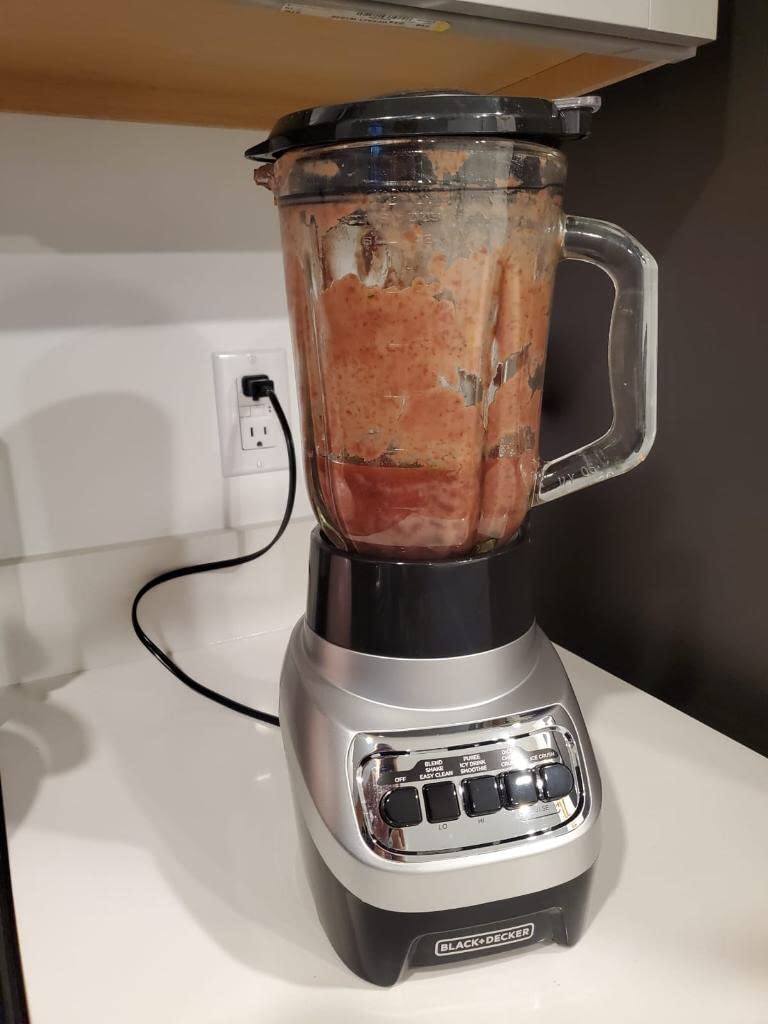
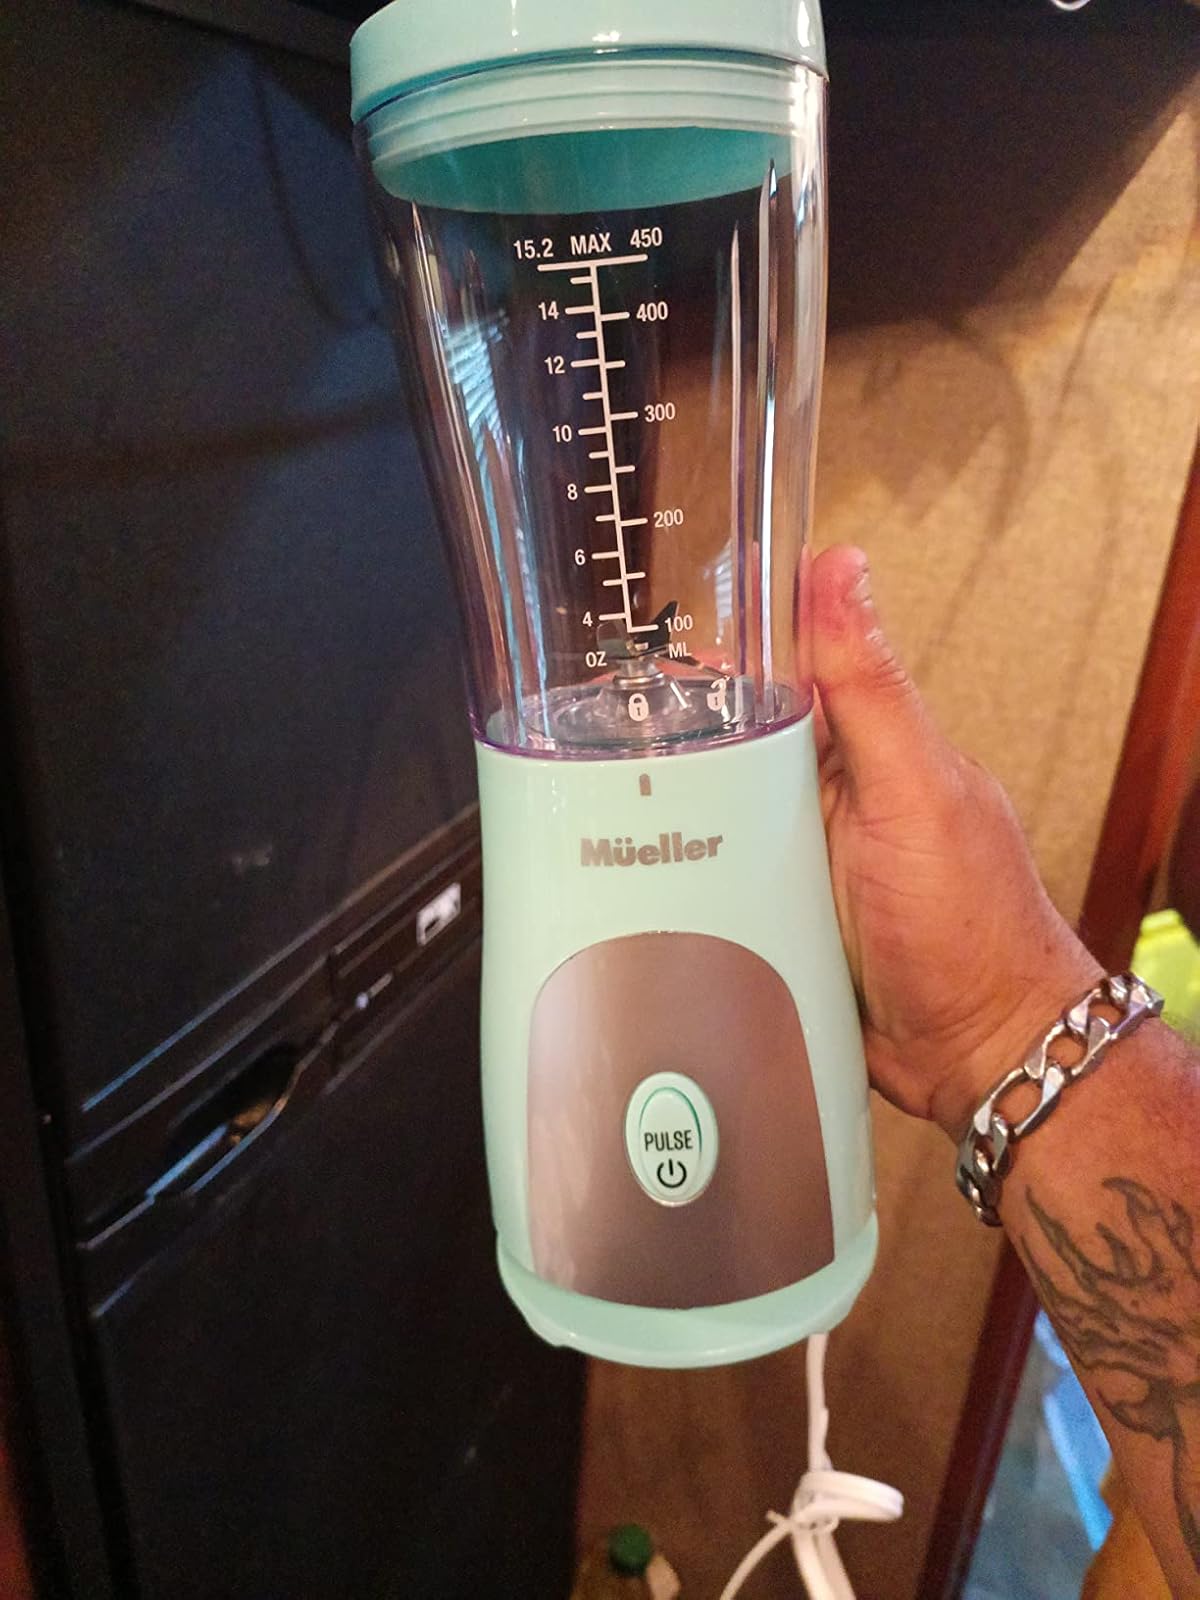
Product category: items_blender
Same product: no